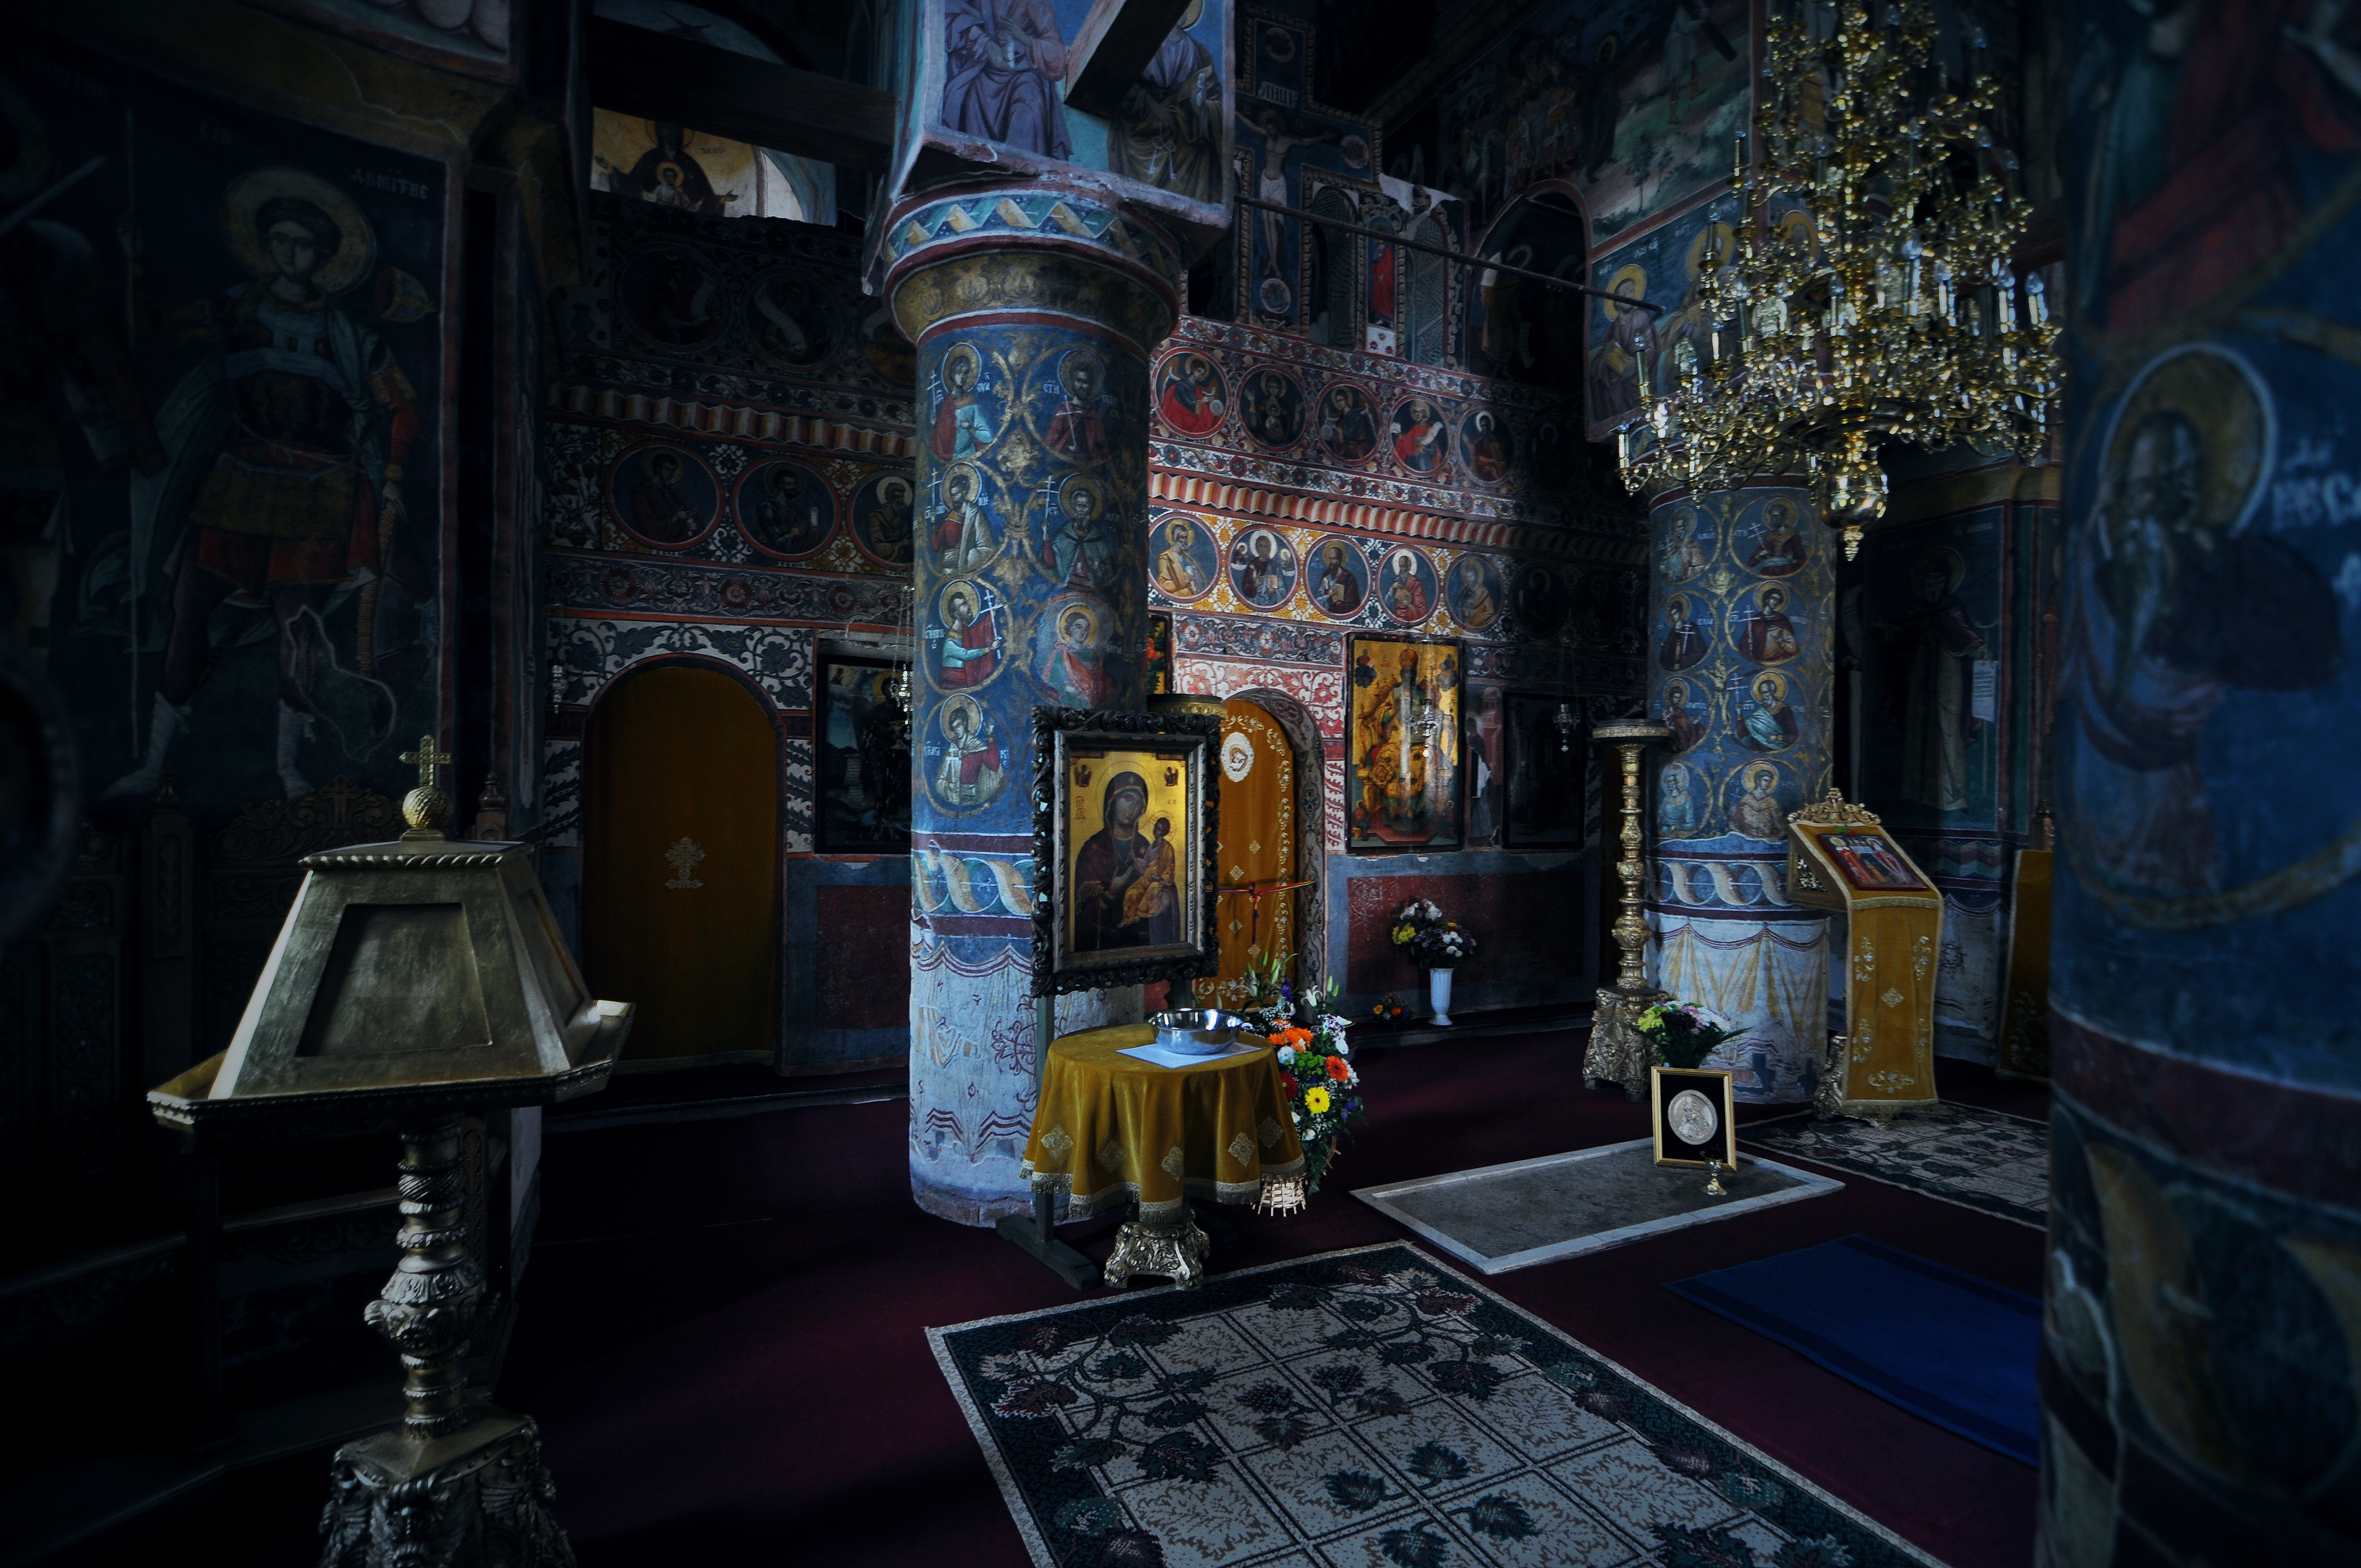
light, architecture, photography, interior, monument, photo, greek, church, cross, painting, photos, art, de, iconography, monastery, mural, plan, fotografie, history, romana, pictura, orthodox, nave, vaulting, eastern, fresco, murals, icon, romania, icons, screenshot, bor, biserica, arhitectura, wallachia, muntenia, tara, romaneasca, orthodoxy, lumina, naos, cruce, greaca, inscrisa, inscribed, iconografie, romanian, icoana, icoane, arta, iconostas, iconostasis, ortodoxa, patrimoniu, ortodox, fresca, frescoes, istorie, manastirea, manastire, cladire, crossinsquare, basarab, neagoe, snagov, lmiifiima1531201, eik n, pc game